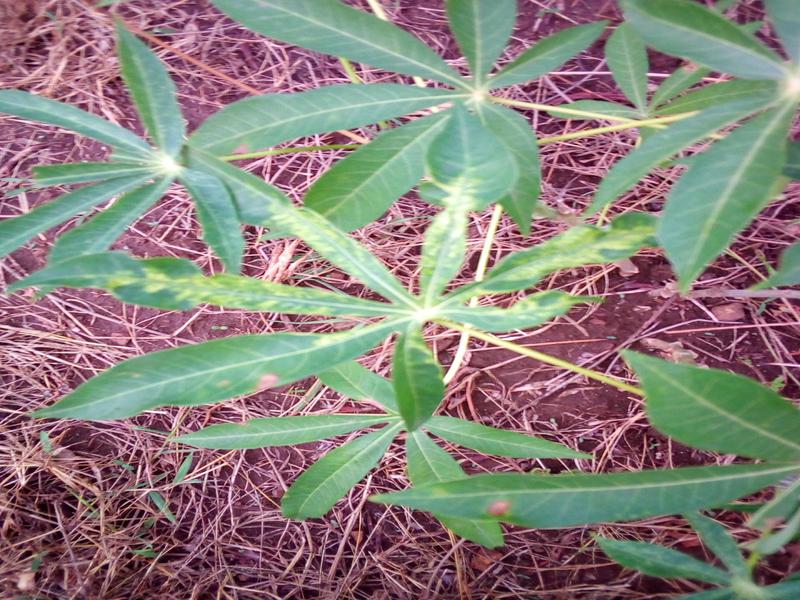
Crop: cassava
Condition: green_mottle